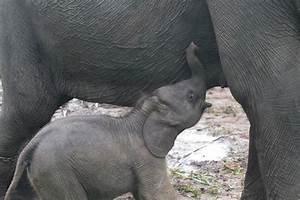
elephant